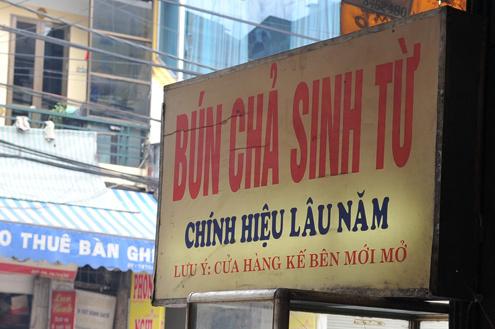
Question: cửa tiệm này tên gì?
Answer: cửa tiệm này tên bún chả sinh từ